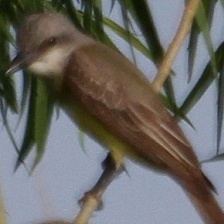
Species: TROPICAL KINGBIRD
Scientific name: TYRANNUS MELANCHOLICUS